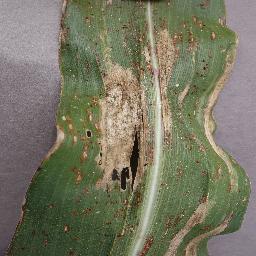
Label: Corn___Northern_Leaf_Blight